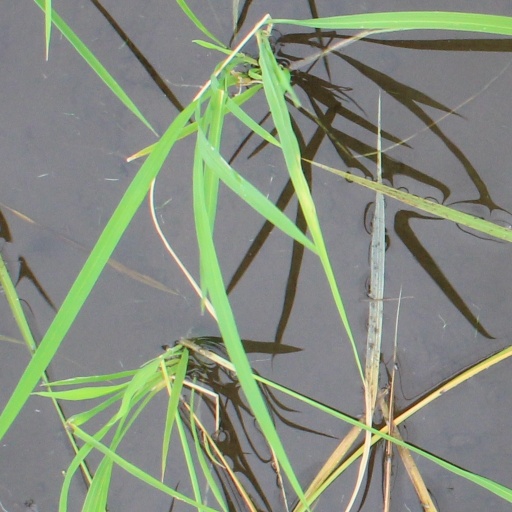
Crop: rice